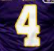
Number: 4